Passive dual coil resonator

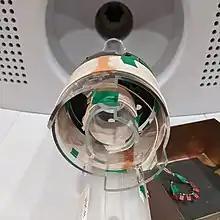
Photograph of an assembled pDCR in front of an MPI bore.

A passive dual coil resonator (pDCR) is a purely passive receive coil insert for a preclinical magnetic particle imaging (MPI) system which provides frequency-selective signal enhancement. The pDCR aims to enhance the frequency components associated with high mixing orders, which are critical to achieve a high spatial resolution.